Lucas di Grassi

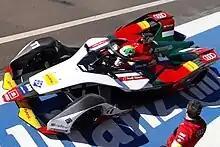
di Grassi at the 2019 Marrakesh ePrix

In September 2014, di Grassi won the first race of the season in Beijing, the first driver to win an all-electric motor race. He recorded two more consecutive podiums in Putrajaya with a second-place finish, and in Punta del Este with third place to give him the lead in the championship. However, di Grassi had bad luck with a suspension failure in Buenos Aires, causing him to retire from the lead, and technical issues caused him to finish ninth in Miami, to lose the championship lead. He bounced back by finishing in third position at Long Beach, and second place in Monaco to give himself a four-point lead with four rounds to go. Di Grassi's championship took a blow when he was disqualified from victory due to illegal modifications to his front wing endplates in Berlin; with second place in Moscow to Nelson Piquet Jr., di Grassi entered the season-ending double-header in London seventeen points in arrears. He finished fourth and sixth in the two races in London, one place ahead of Piquet each time. As a result, the driver finished eleven points behind Piquet and lost second to Sébastien Buemi, who won the first race. Di Grassi, however, managed the most podium finishes of any driver with six.